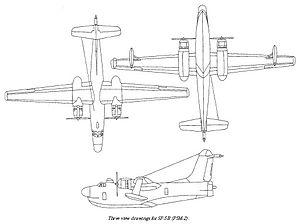
Le Martin P5M Marlin est un hydravion militaire bimoteur américain.